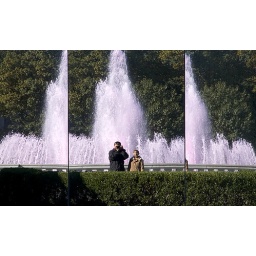
Reflection of my daughter and I in the curved windows of the Harrisburg Capitol building with the pink fountain behind us.